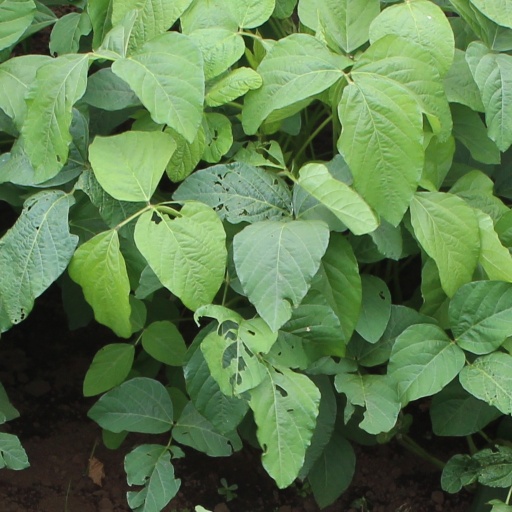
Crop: soybean